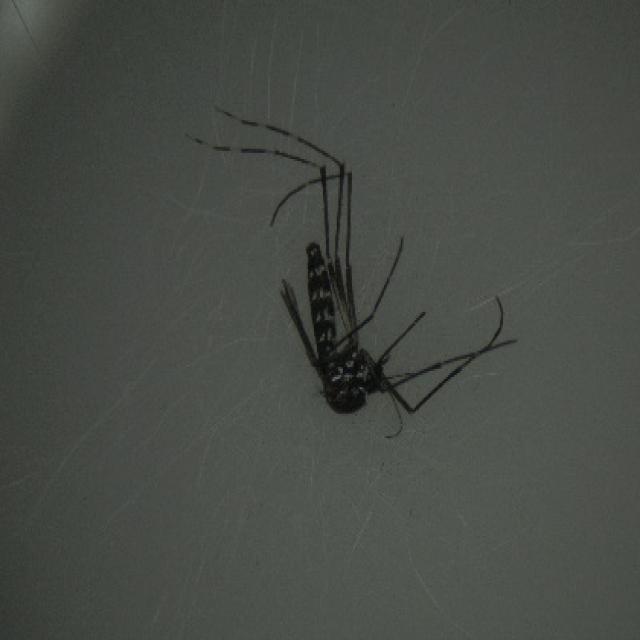
Species: aedes_albopictus